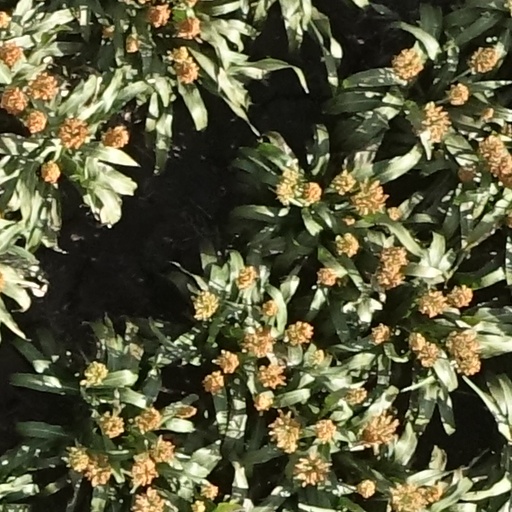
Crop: sorghum